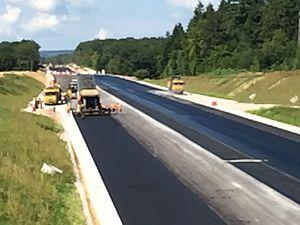
Travaux de prolongement de la Route nationale 19 à quatre voix en direction de Vesoul au départ de Lure.
La route nationale 19 est une route nationale française reliant jusqu'en 2006 Paris à la frontière entre la France et la Suisse. Le décret du 5 décembre 2005 a entraîné le déclassement d'une grande partie de son tracé.